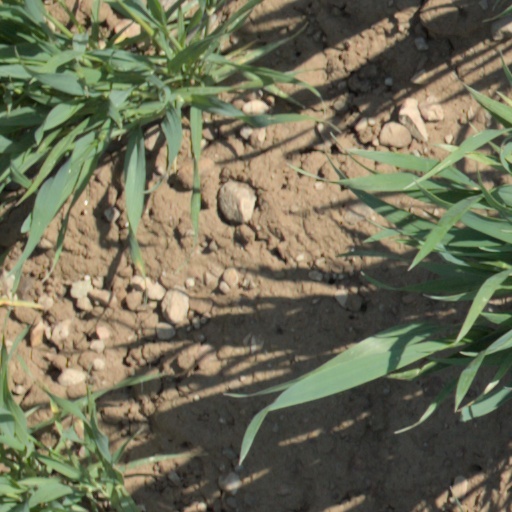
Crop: wheat